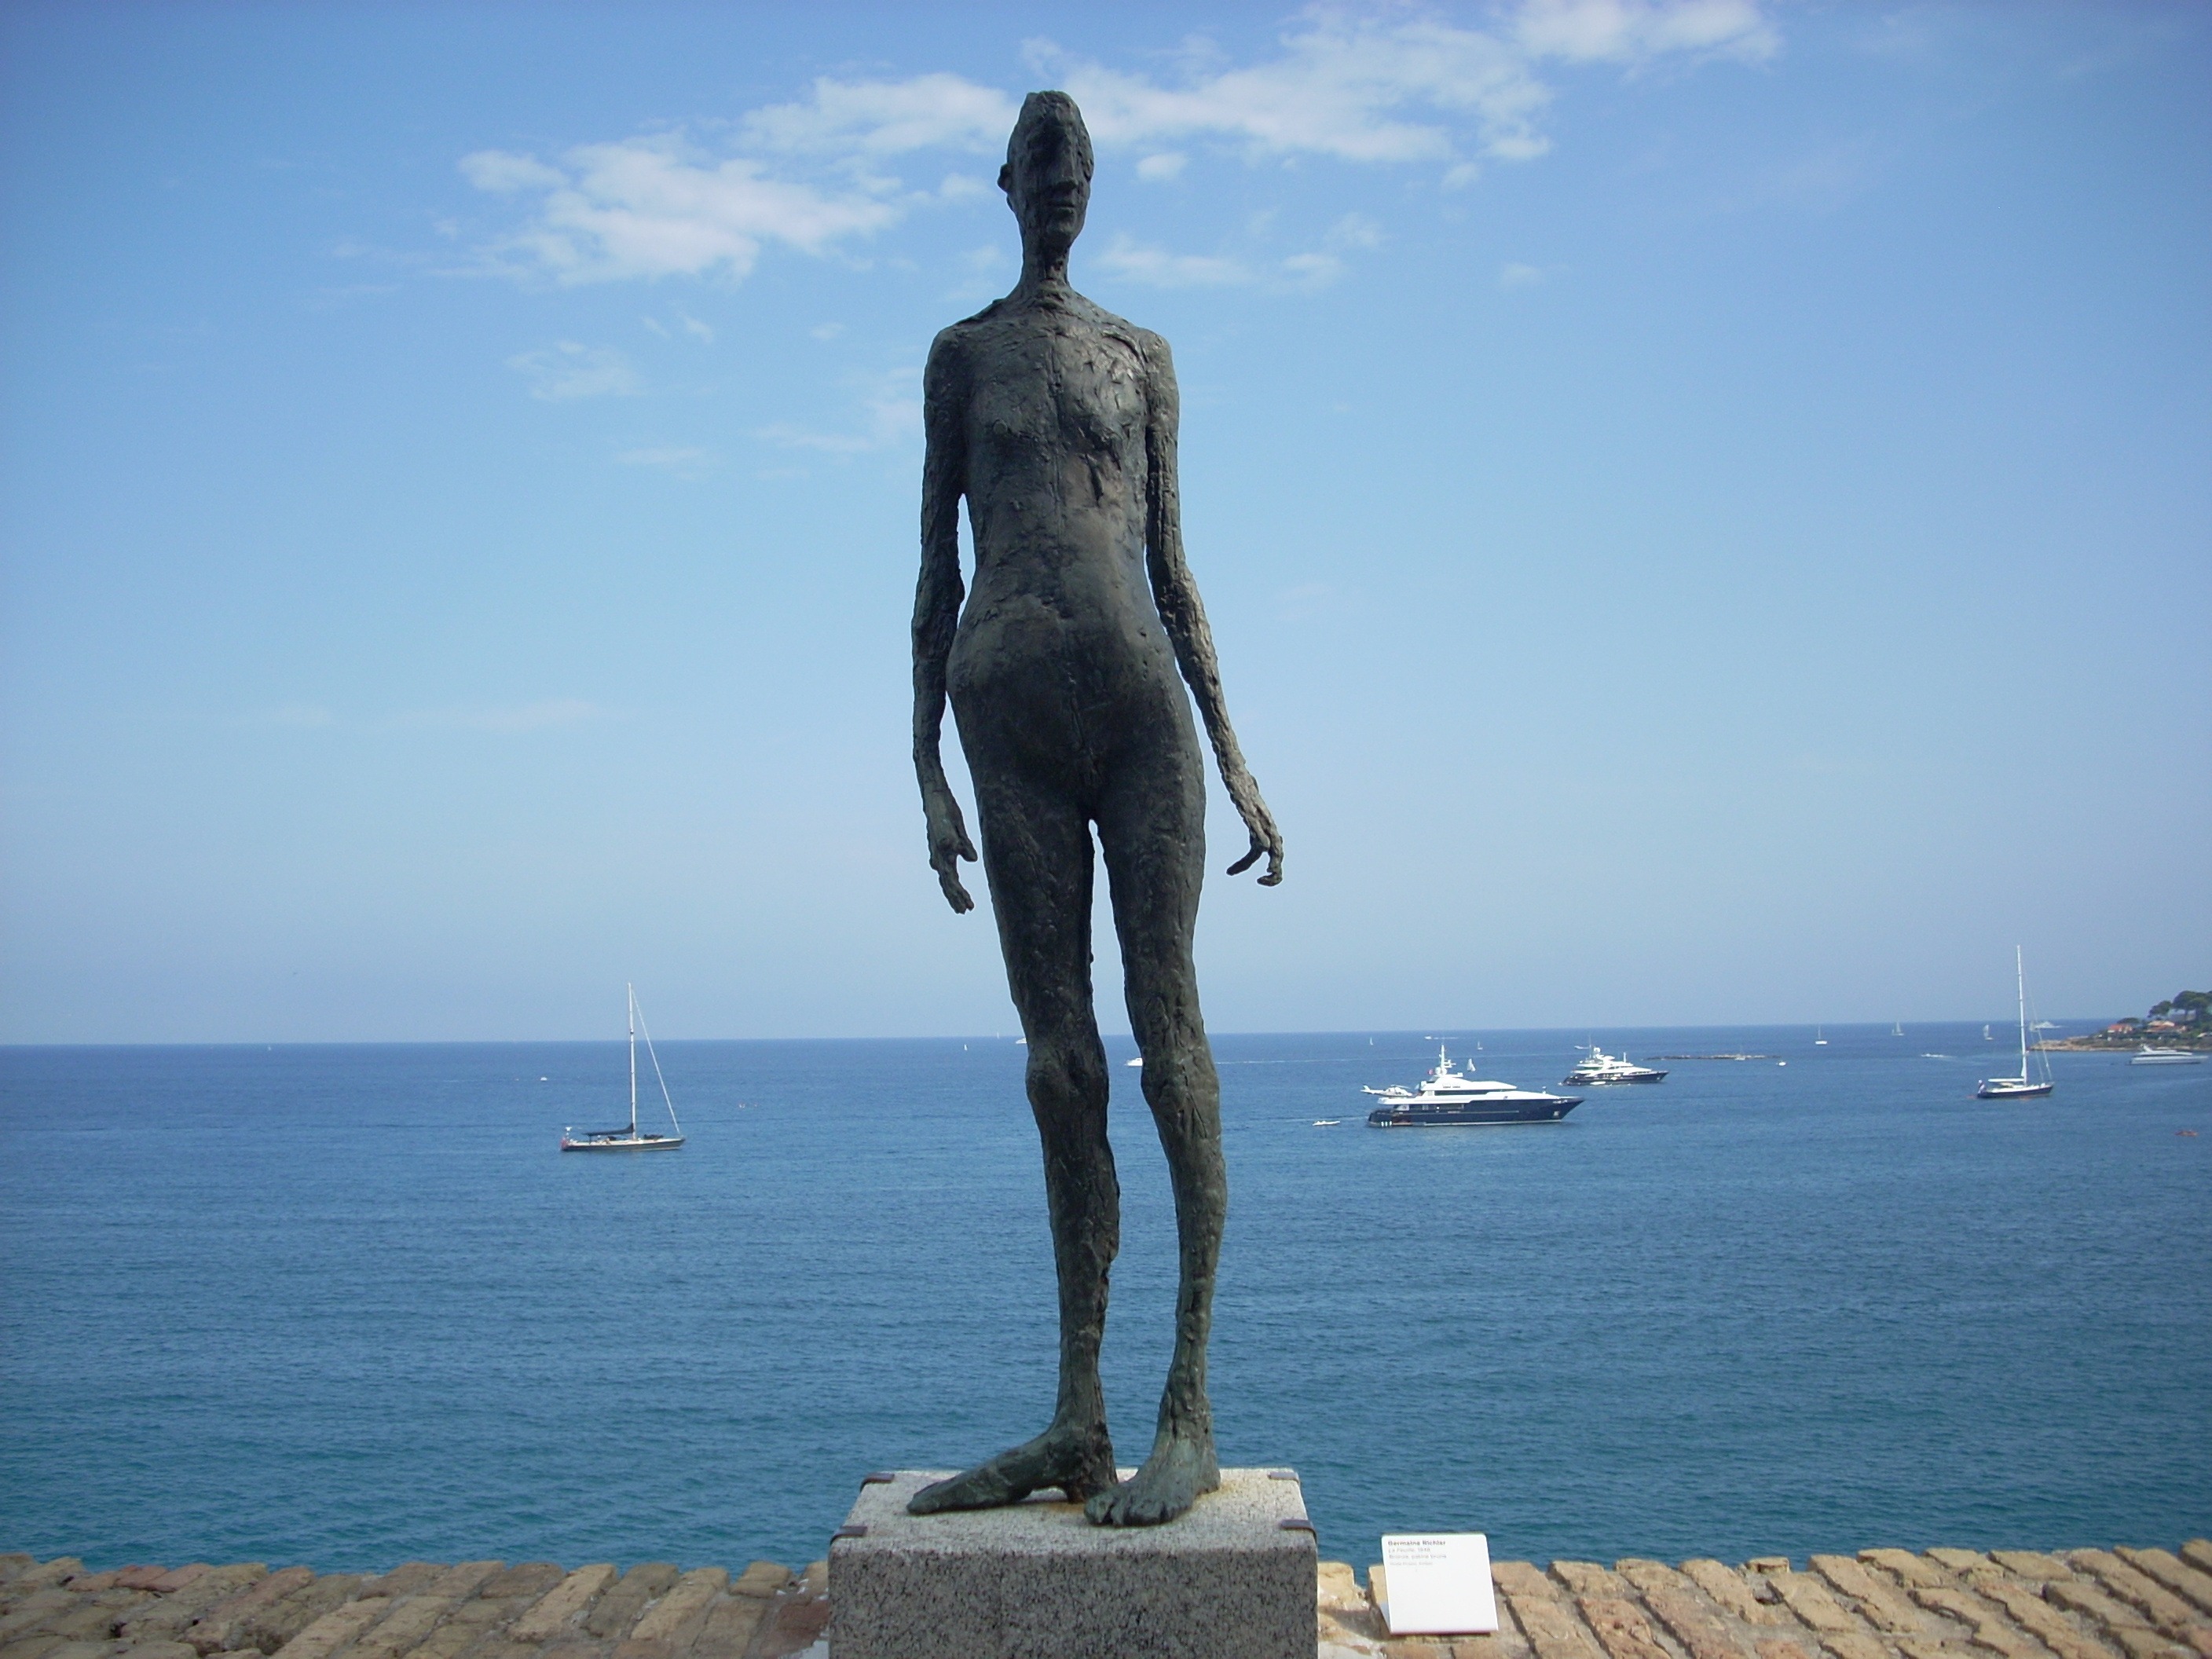
beach, sea, coast, sand, rock, ocean, monument, vacation, travel, statue, museum, bay, blue, body of water, sculpture, art, antibes, c te d azur